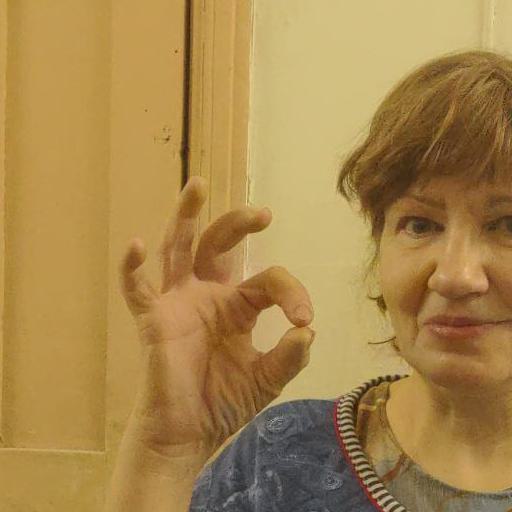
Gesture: ok